Puyal

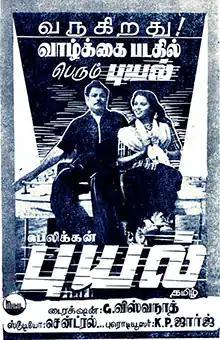
Poster

Puyal is a 1952 Indian Tamil-language film directed by G. Viswanath. The film stars G. M. Basheer and M. V. Rajamma. It was released on 25 July 1952.